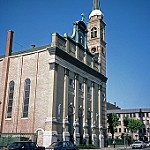
Label: buildings